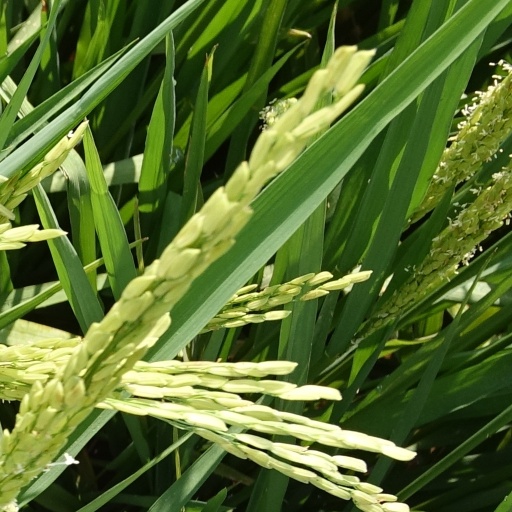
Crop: rice